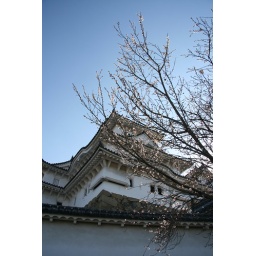
They have two sakura trees which flower in the winter for the tourists